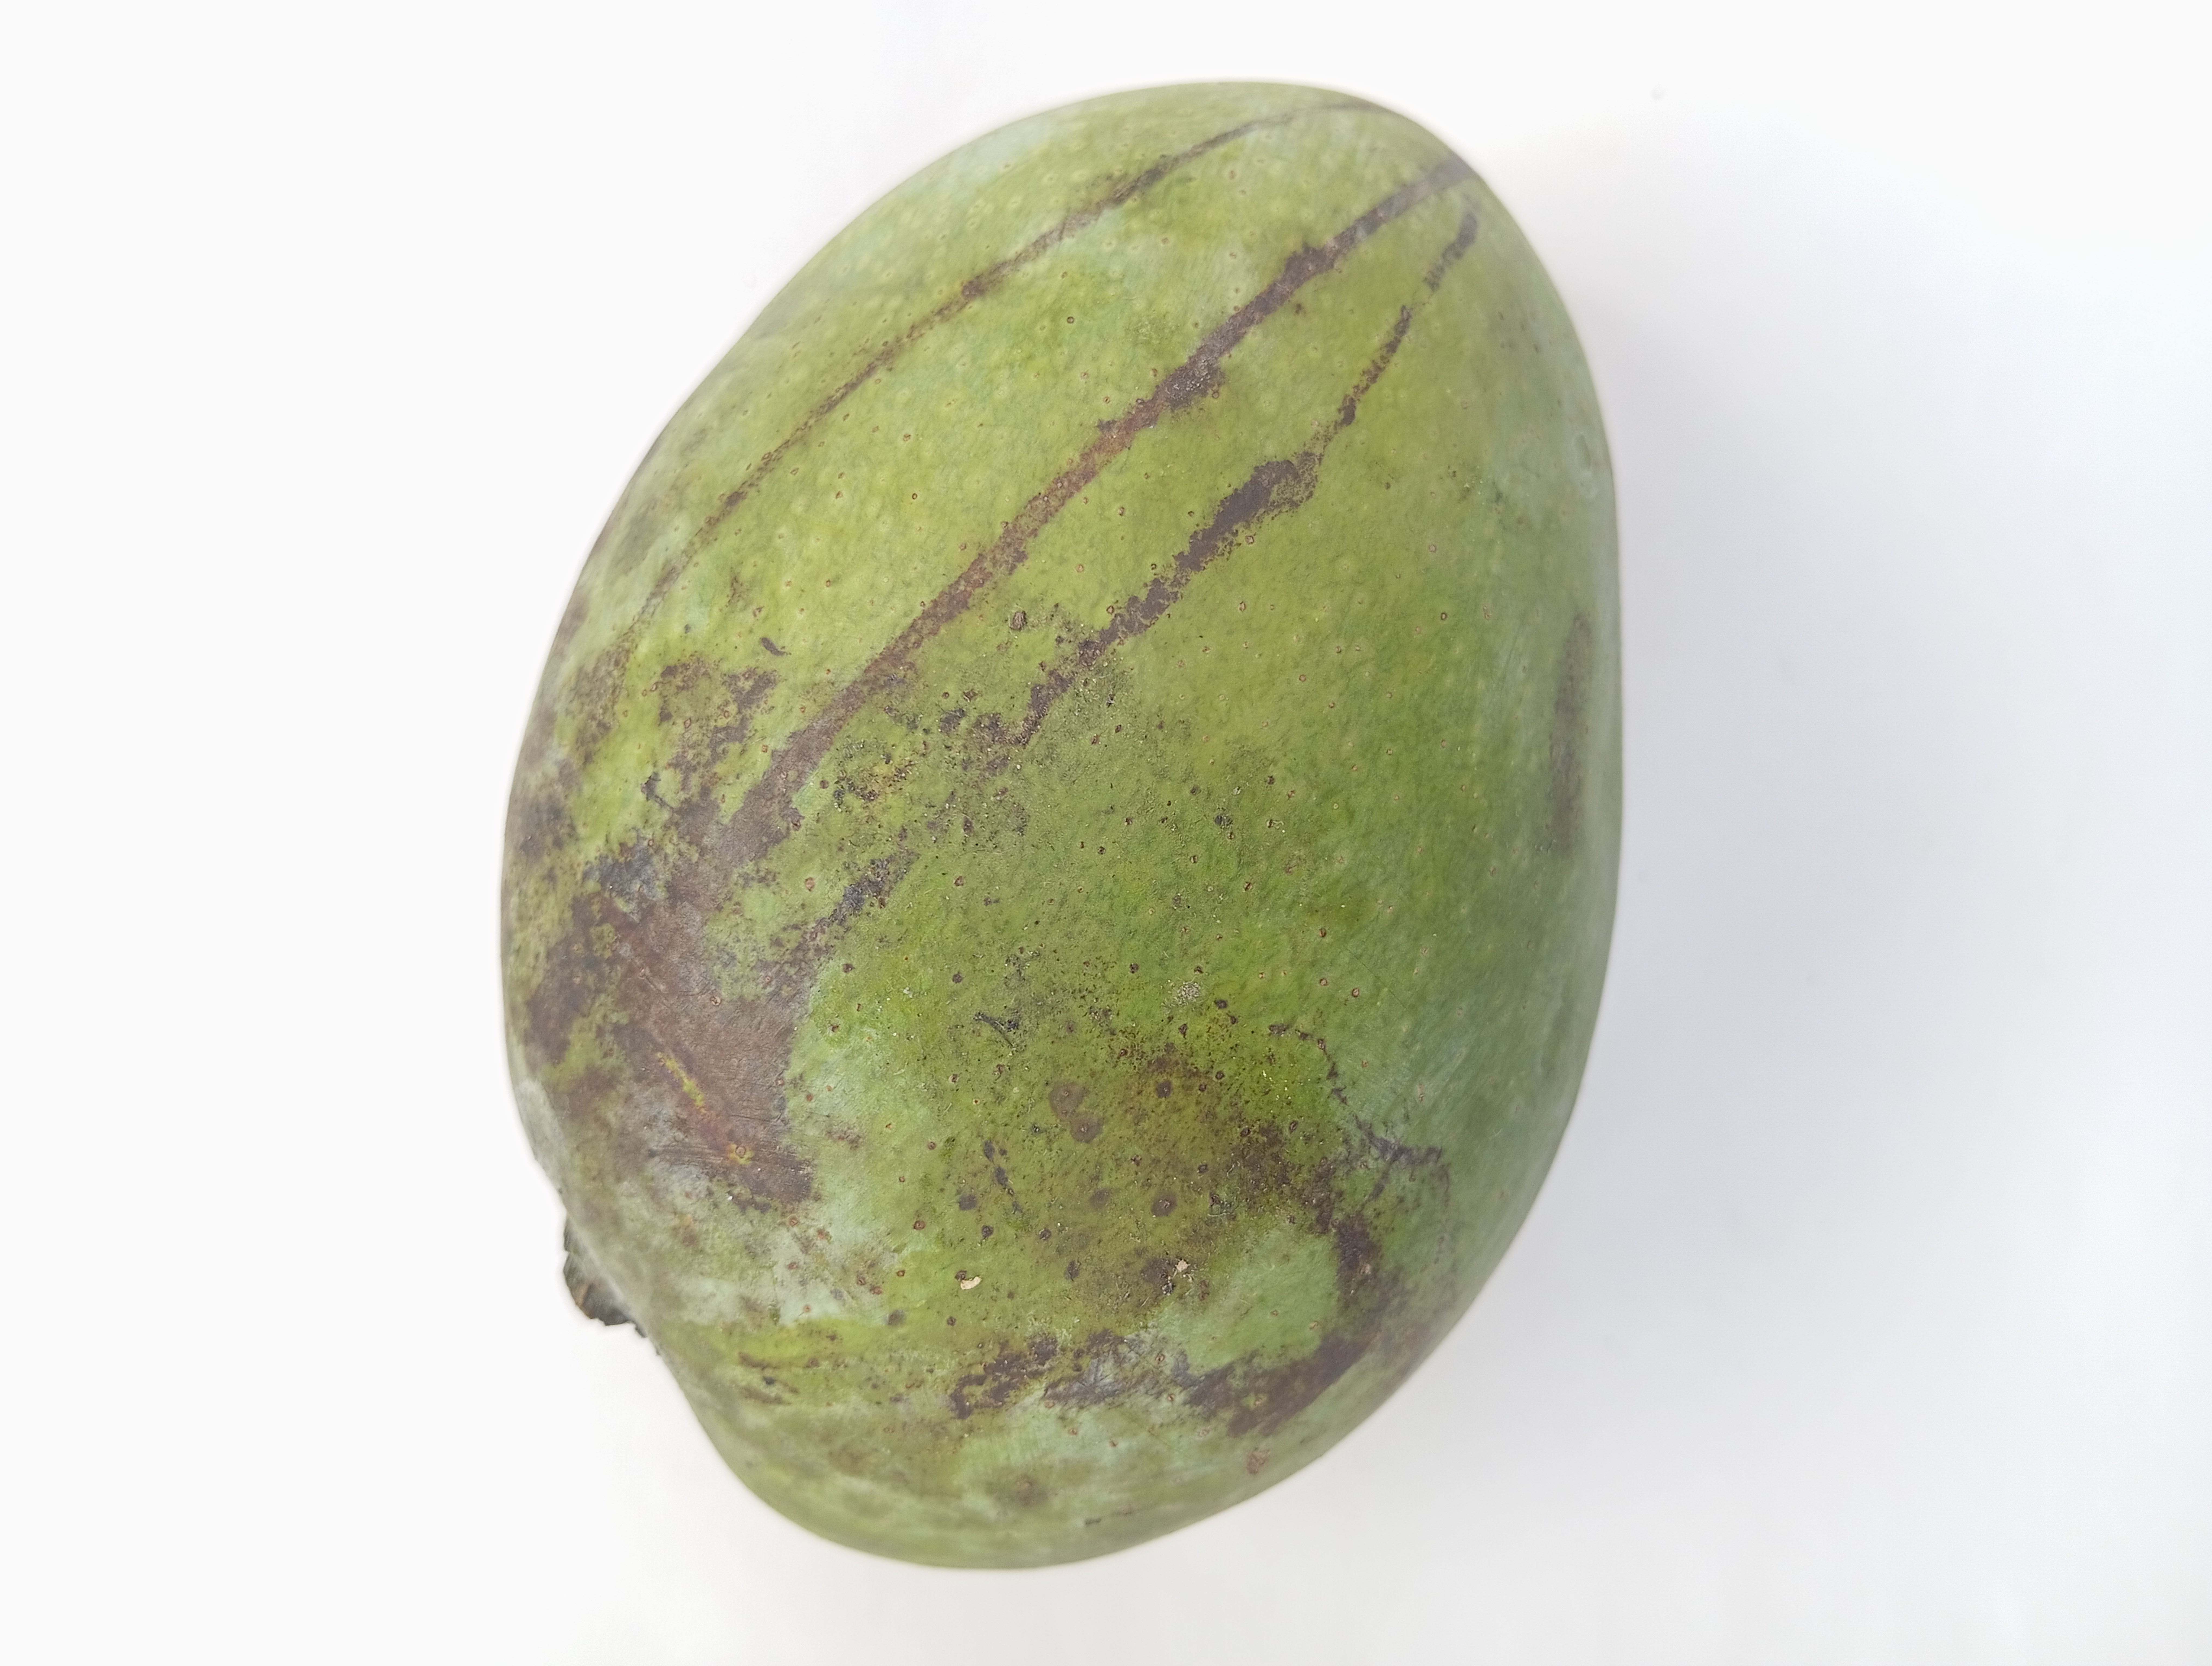
Mango variety: Fazli